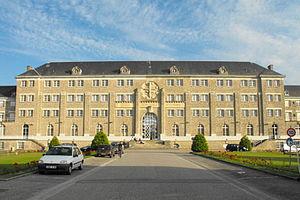
Vue du Lycée Pierre Caraminot (ex École Nationale Professionnelle) à Égletons, en Corrèze (France)
Robert Danis, né à Belfort le 15 juillet 1879 et mort le 17 juillet 1949 à Paris, est un architecte français.
Le lycée Pierre-Caraminot d’Égletons, créé en 1933, offre des formations dans les travaux publics, le génie civil et la maintenance industrielle.
Égletons est une commune française située dans le département de la Corrèze en région Nouvelle-Aquitaine.
La Corrèze est un département français de la région Nouvelle-Aquitaine, qui tire son nom de la rivière qui le traverse. Sa préfecture est Tulle et sa ville la plus peuplée Brive-la-Gaillarde.